Chicago and North Western 175

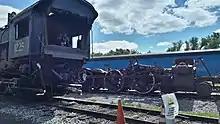
No. 175's running gear sitting next to Pere Marquette No. 1225 on August 24, 2019

The SRI had previously been restoring Ex-Mississippian 2-8-0 No. 76, but that project was cancelled, since No. 76 was in poor mechanical condition, and it did not qualify for state grants, since none of the railroads No. 76 served had any cultural significance in Michigan; No. 175, being a C&NW locomotive, had operated for a number of times in the Upper Peninsula, so it would be more applicable for state grants, and many of its smaller components were still in good condition, as a result of being stored indoors.